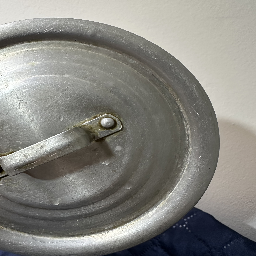
Material: Metal